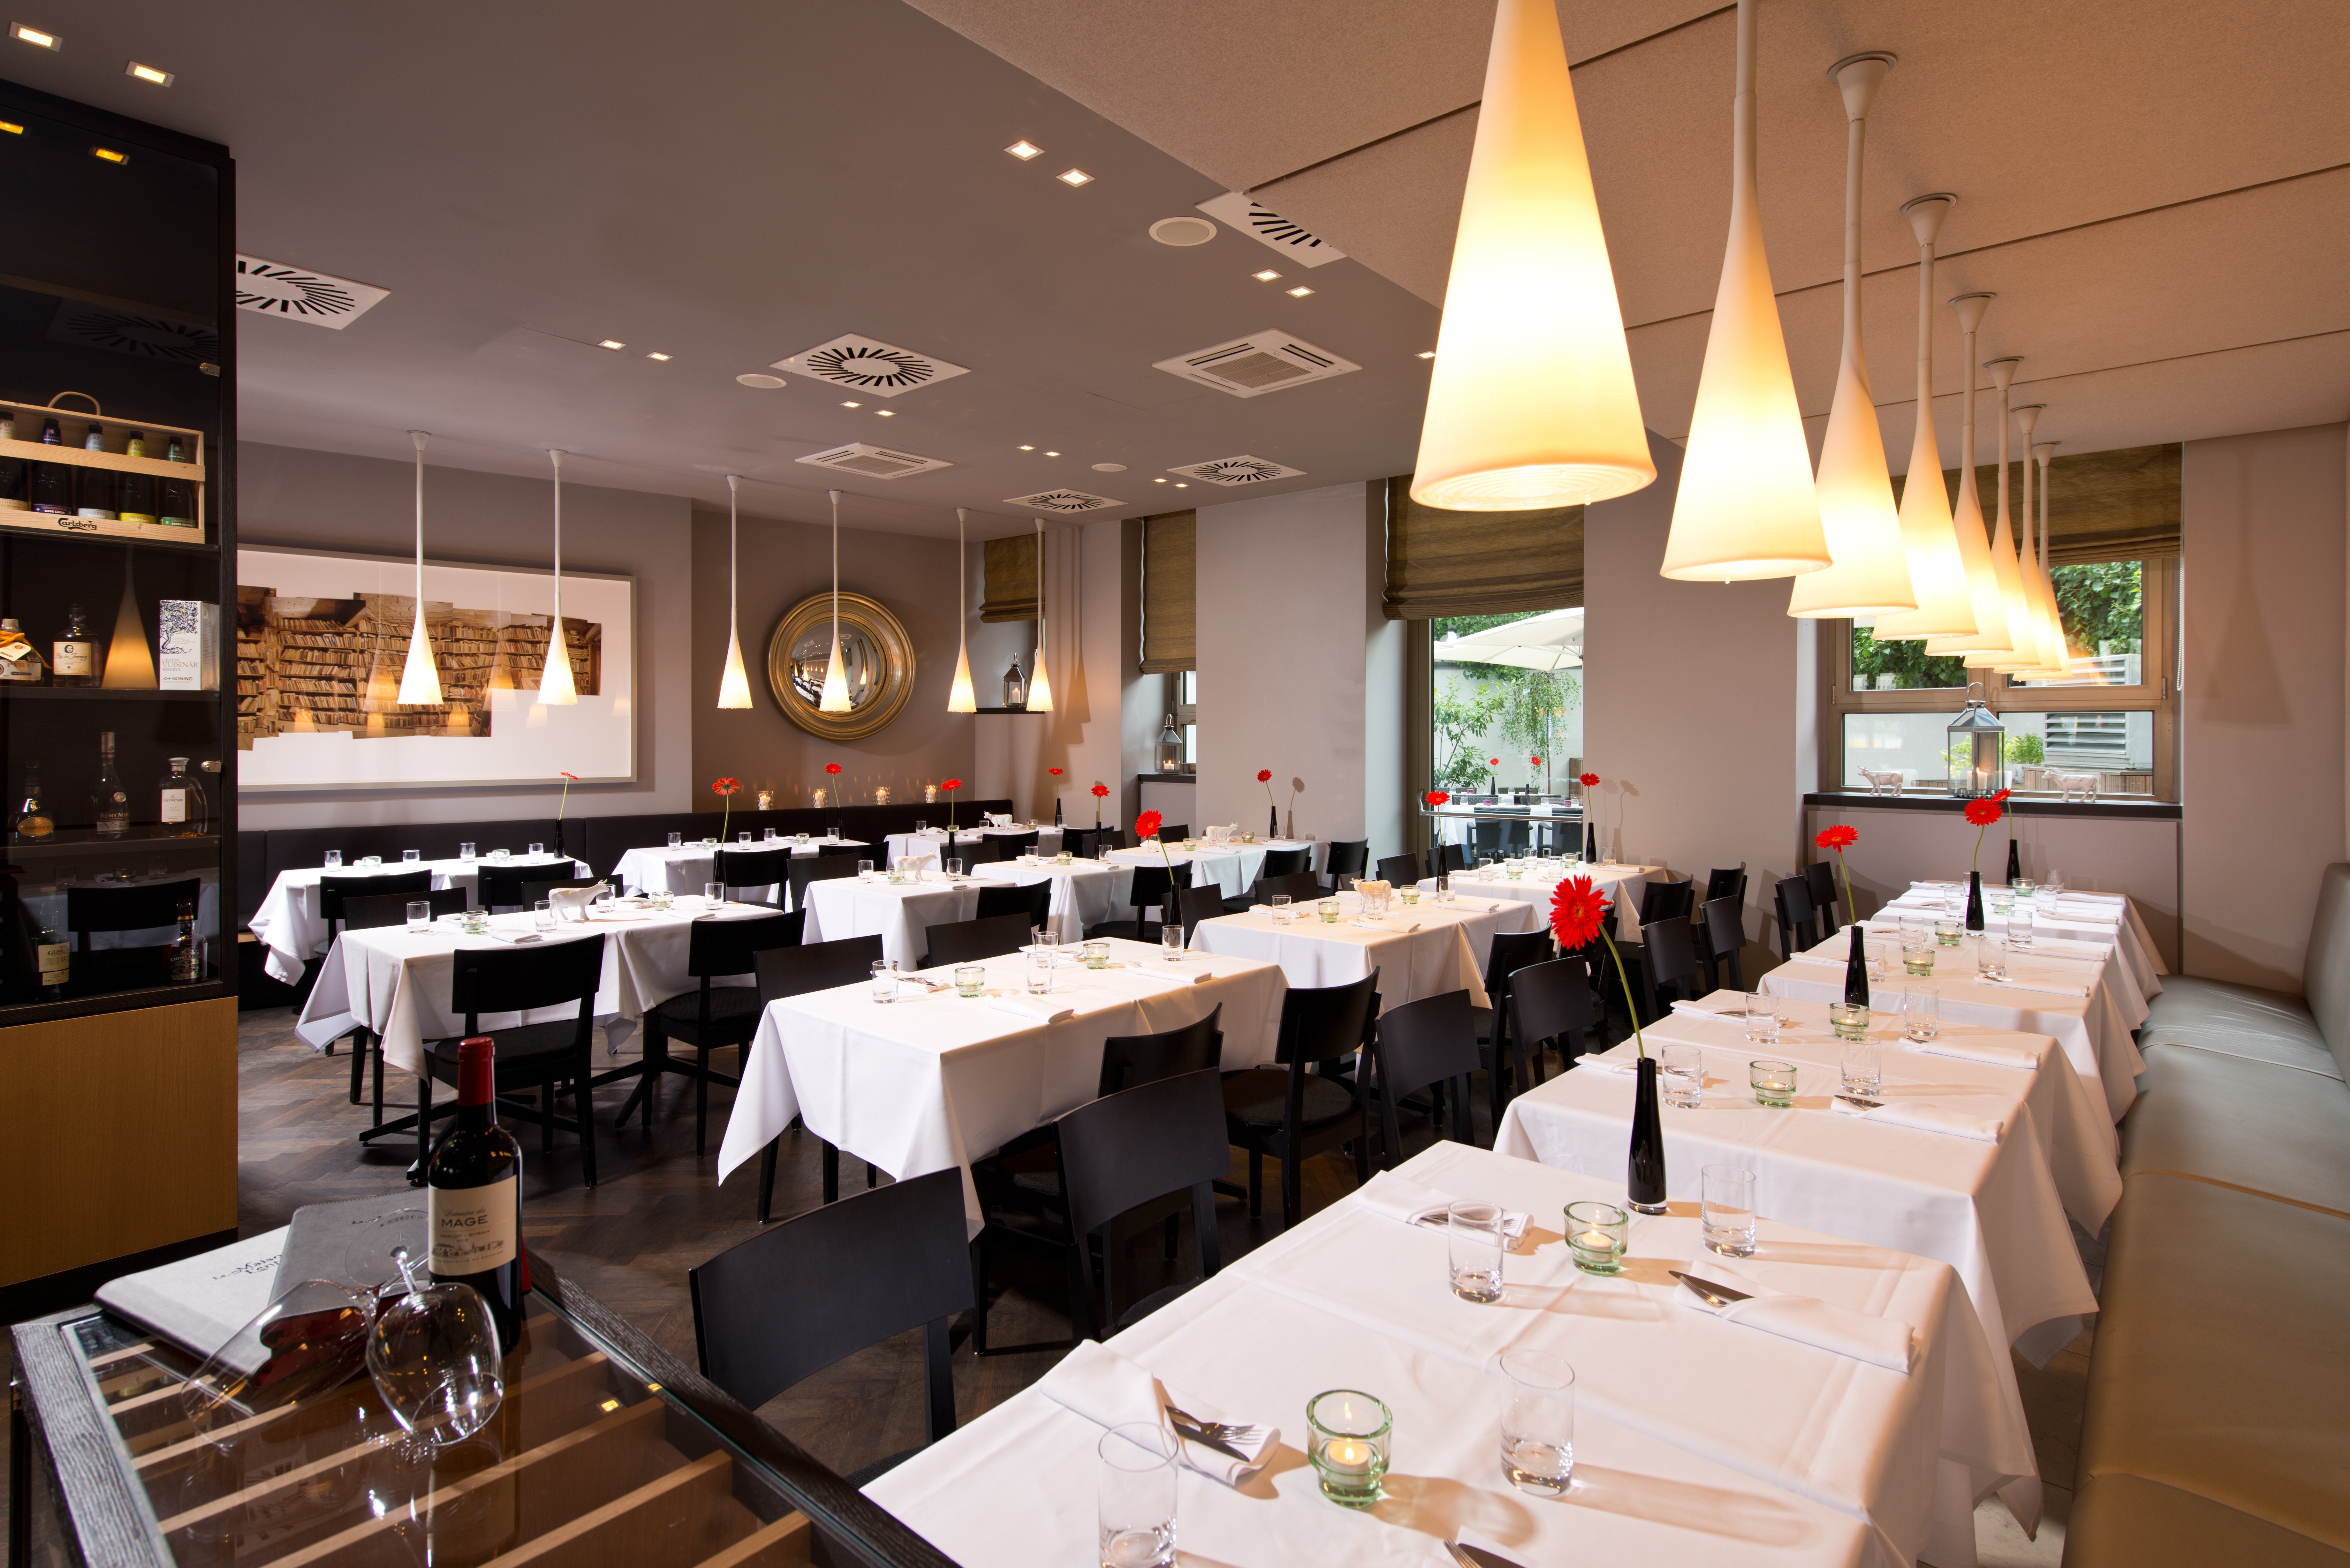
restaurant, city, meal, modern, interior design, capital, hotel, berlin, kurf rstendamm, convention center, function hall, conference hall